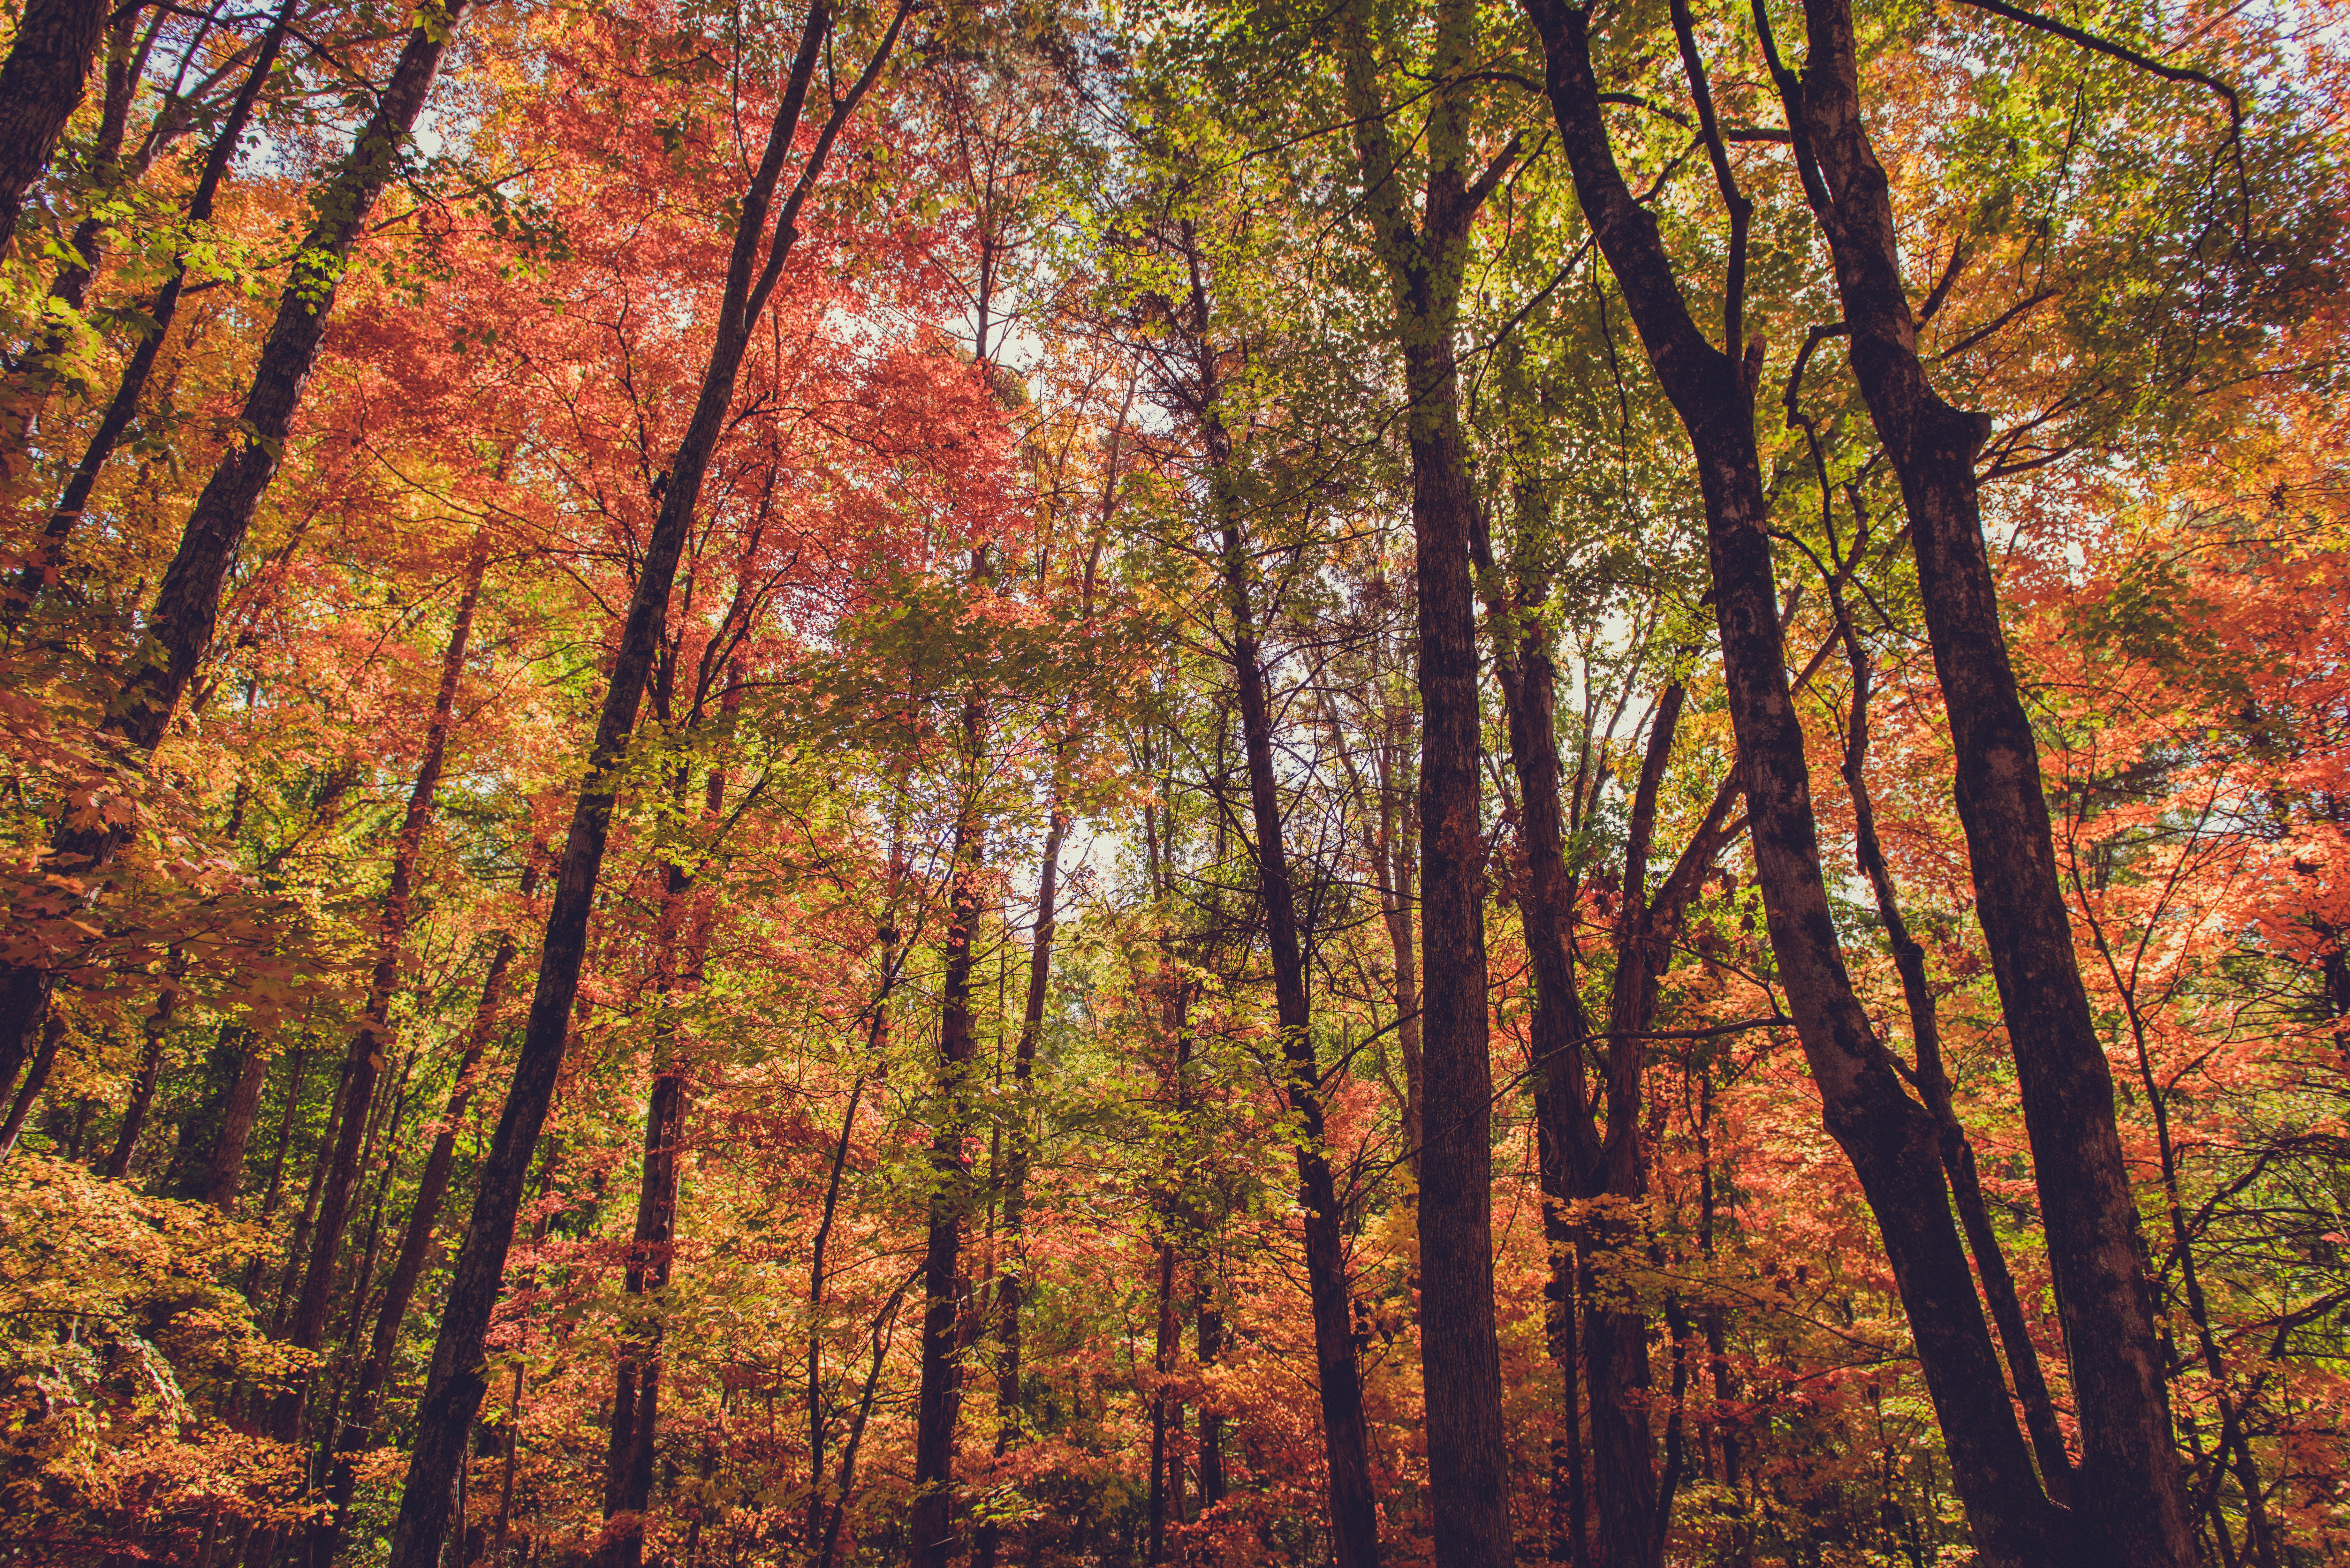
tree, forest, wilderness, branch, plant, sunlight, leaf, autumn, season, deciduous, grove, woodland, habitat, ecosystem, biome, old growth forest, natural environment, woody plant, temperate broadleaf and mixed forest, temperate coniferous forest